Commonwealth School

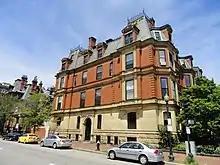
Commonwealth School

Charles E. Merrill, Jr., son of the founder of Merrill Lynch, and brother of the prominent American poet James Merrill, founded the school in 1957, locating it in Boston's Back Bay to "restore good secondary schooling to the city." The school's name is derived directly from the official Commonwealth of Massachusetts and its namesake Commonwealth Avenue that stretches across downtown Boston, which the school resides on. Merrill encouraged Commonwealth students to be "decent, socially responsible, generous people," actively engaged in public affairs. For some decades after his retirement, Merrill returned to the school once a year to give a speech on a topic of his choice, and his books are on display in the school library alongside those of Commonwealth alumni.